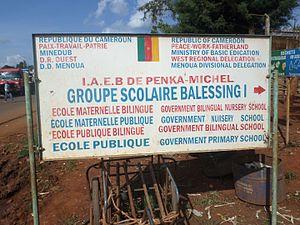
Plaque Ecole primaire
Balessing est le nom d'un village du Cameroun, situé dans la Région de l'Ouest, en pays Bamiléké, plus précisément dans l'arrondissement de Penka-Michel, département de la Menoua.